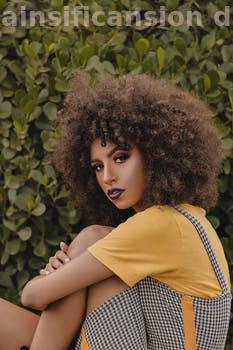
Label: Watermark